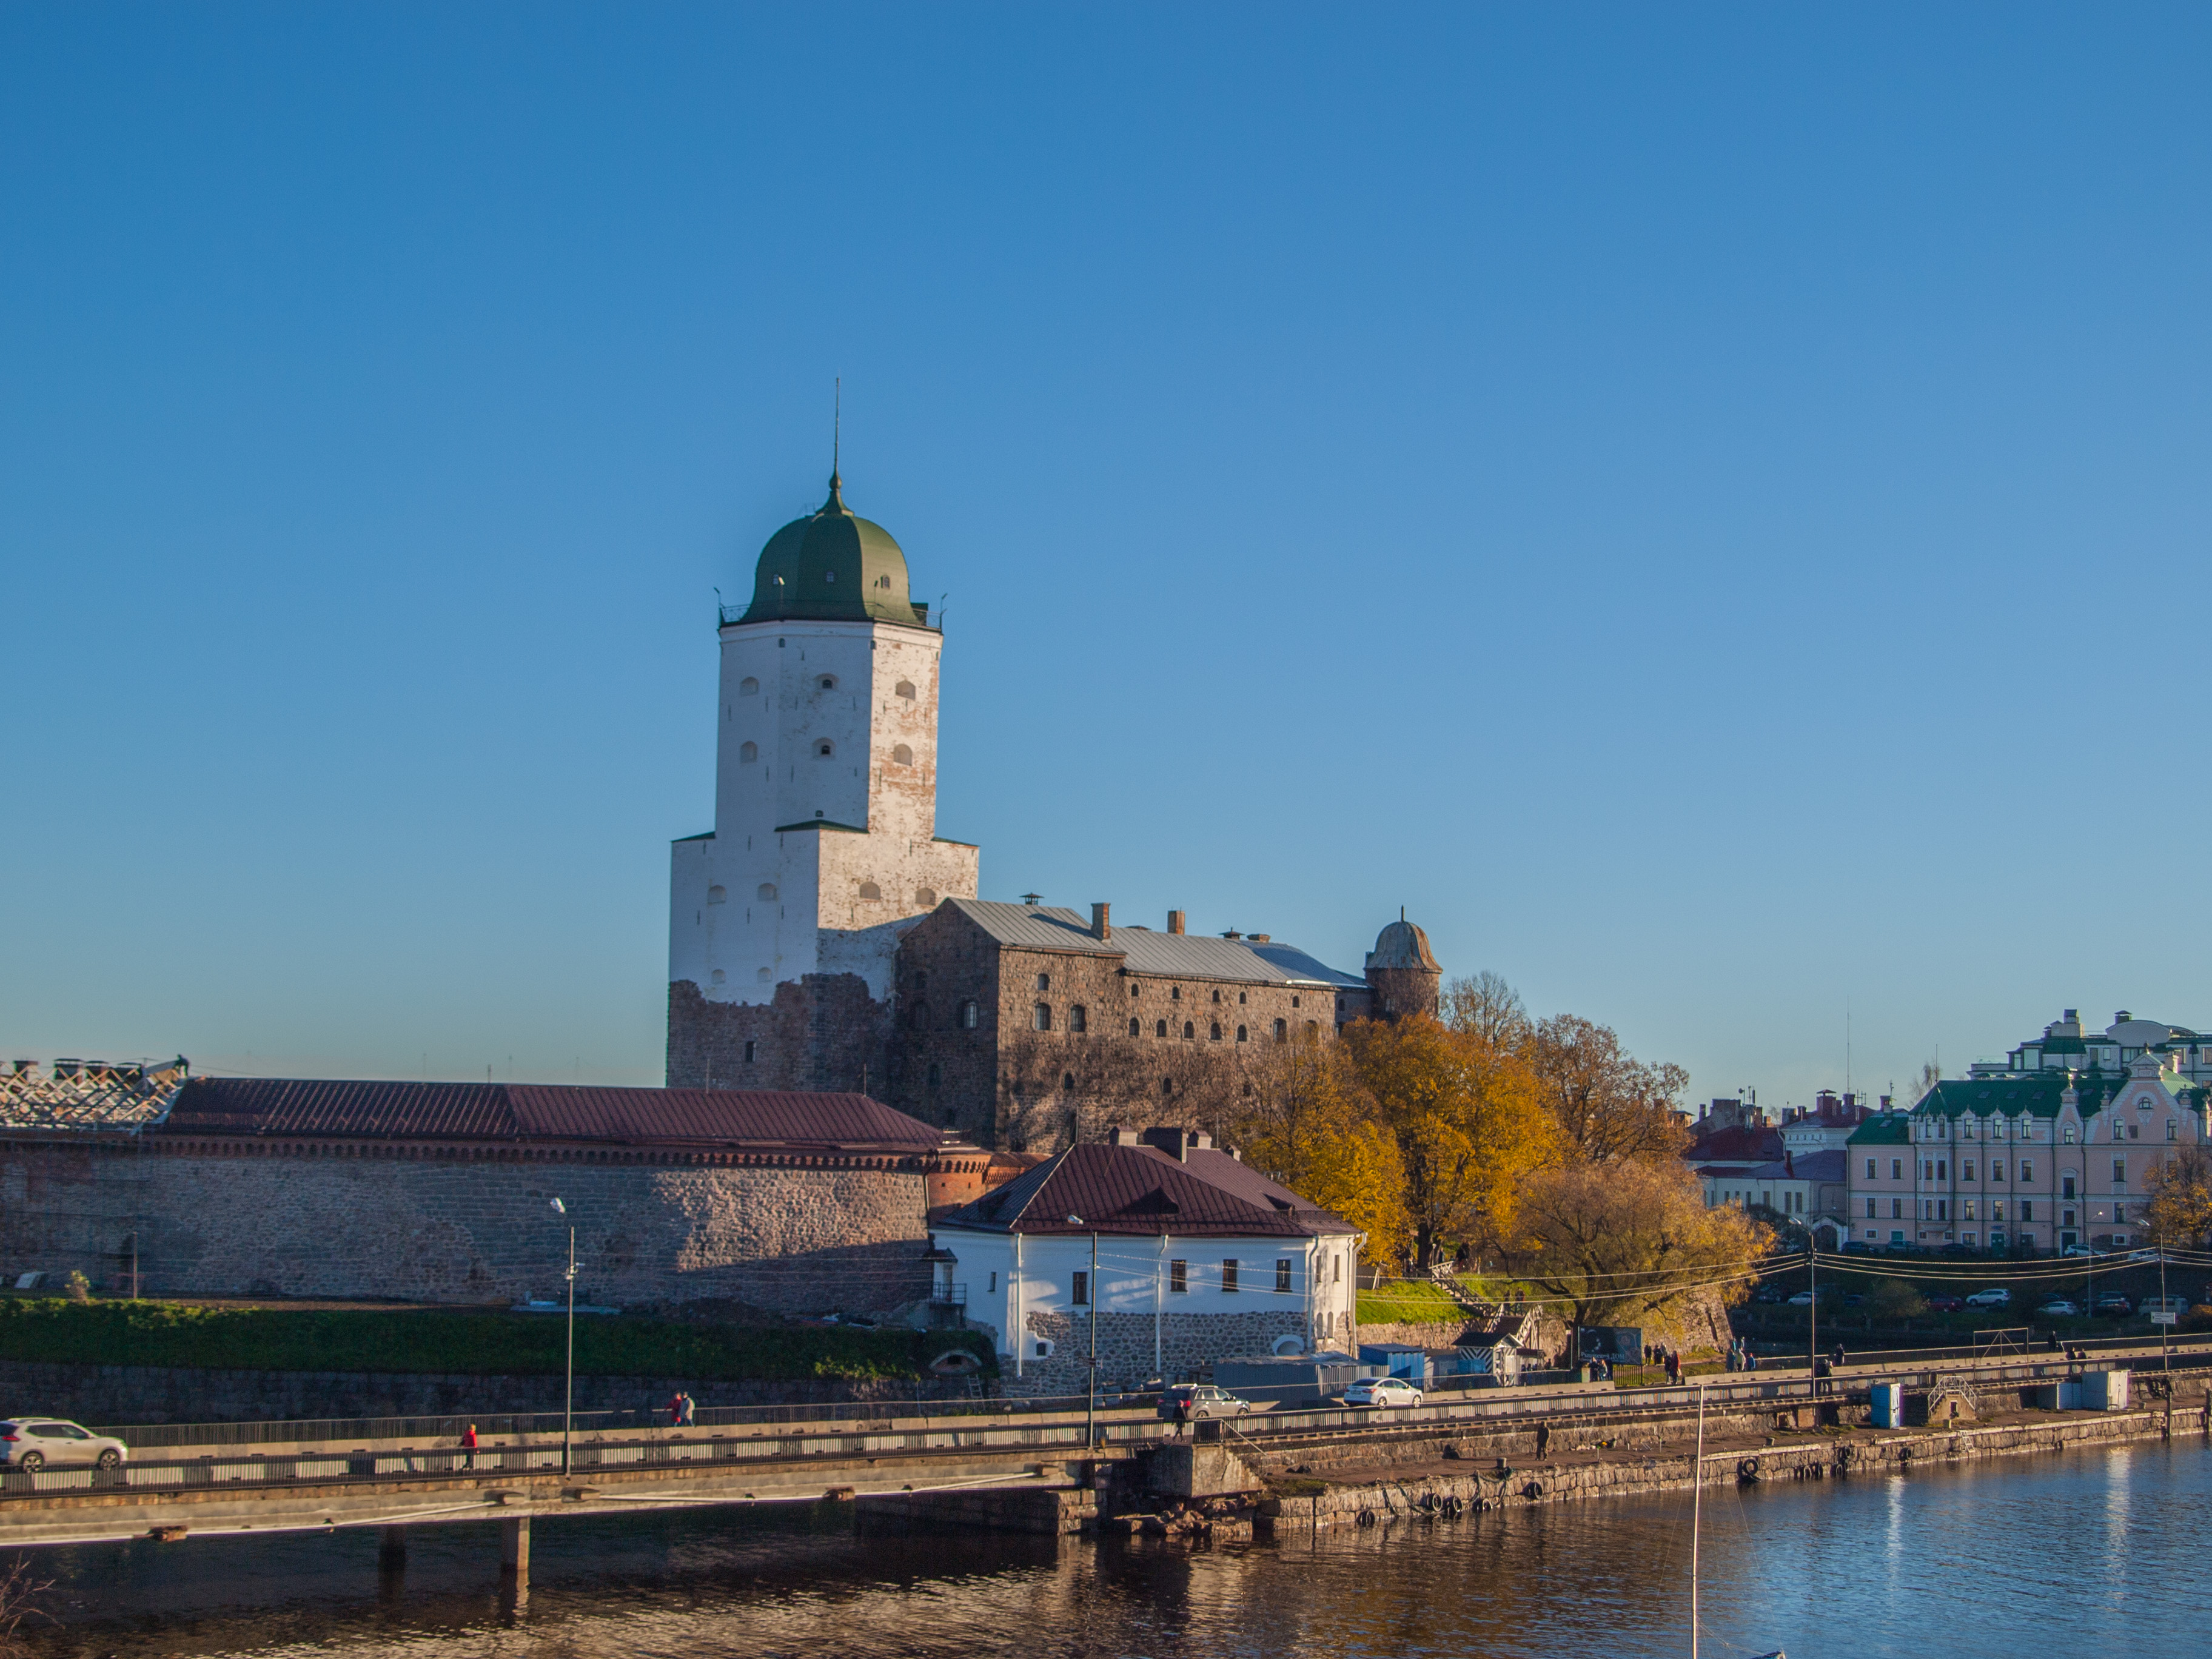
image, sky, landmark, waterway, water, river, town, architecture, tower, building, city, urban area, reflection, tree, watercourse, cloud, bank, spire, church, steeple, canal, tourism, channel, mountain, tourist attraction, castle, fortification